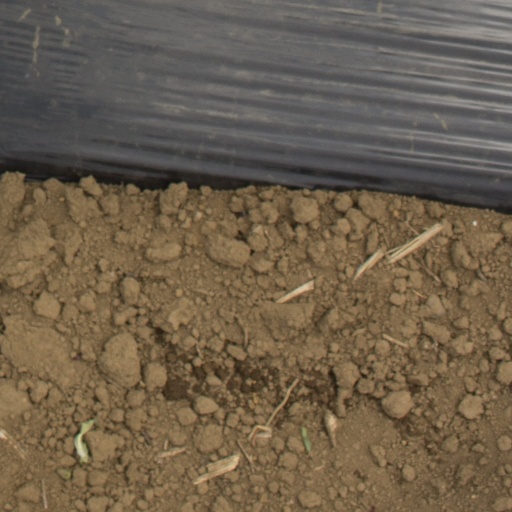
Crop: Jerusalem artichoke